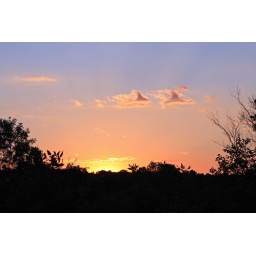
sailboats in the sky